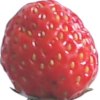
Label: strawberry